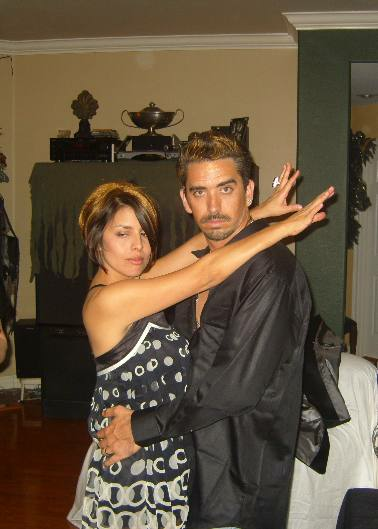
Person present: Yes